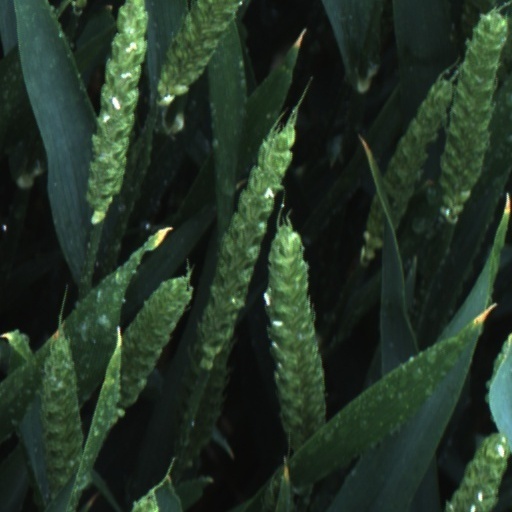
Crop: wheat